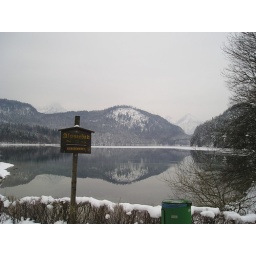
lake near castle